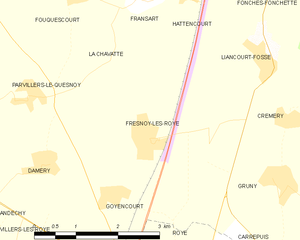
Carte des communes françaises Fresnoy-lès-Roye